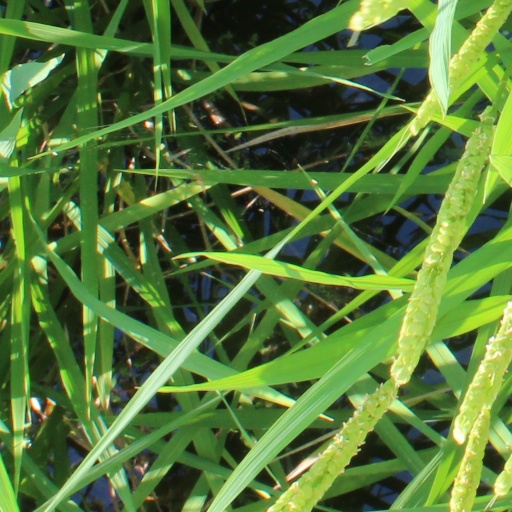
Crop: rice